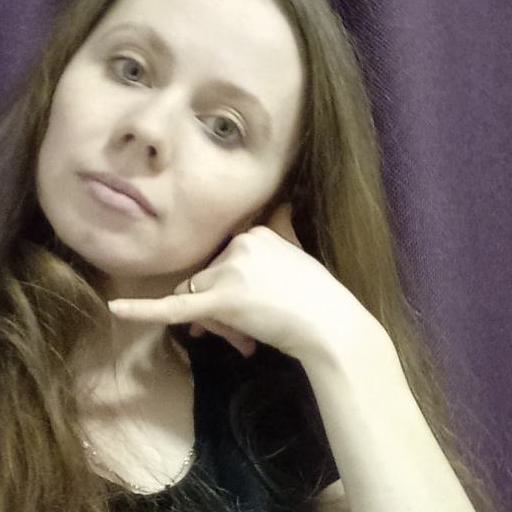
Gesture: call